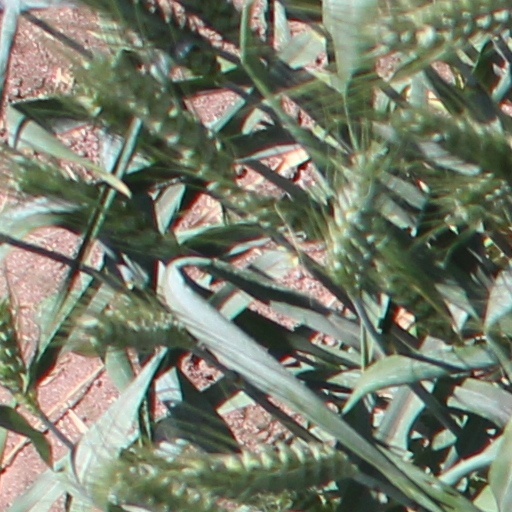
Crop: wheat